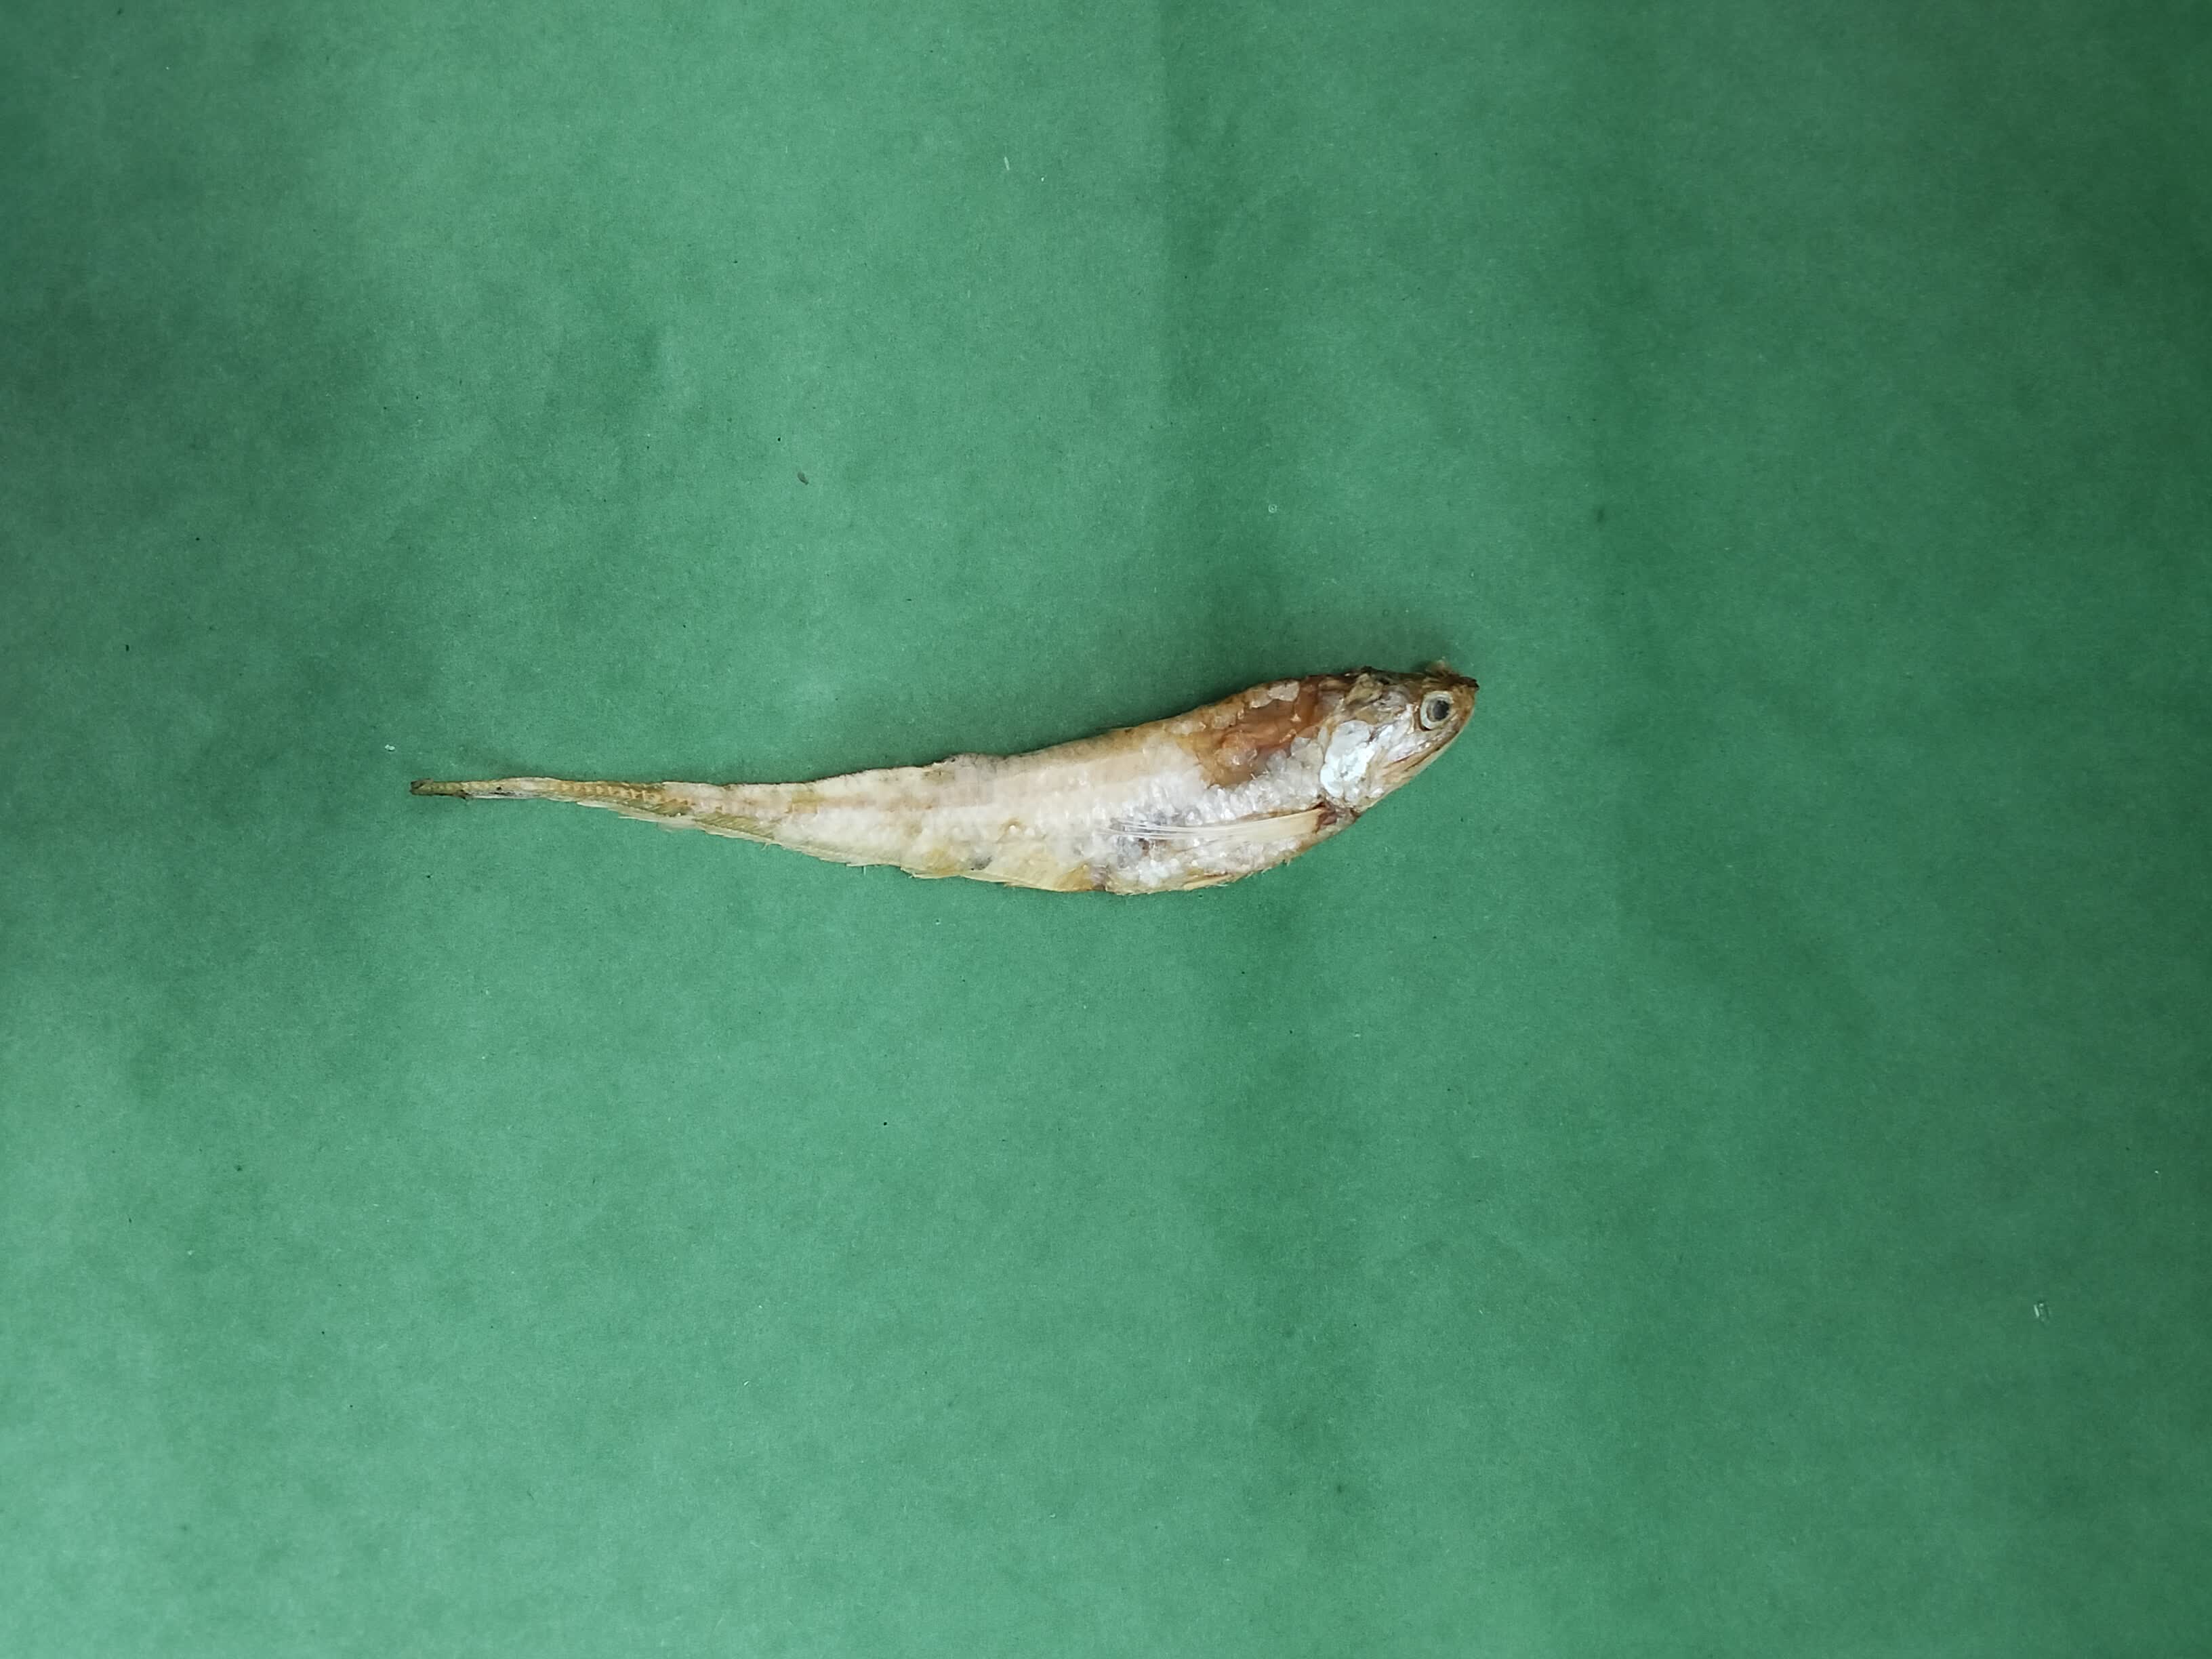
Species: Shundori